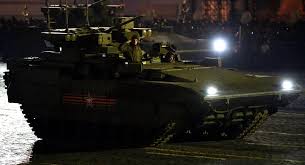
Label: BMP